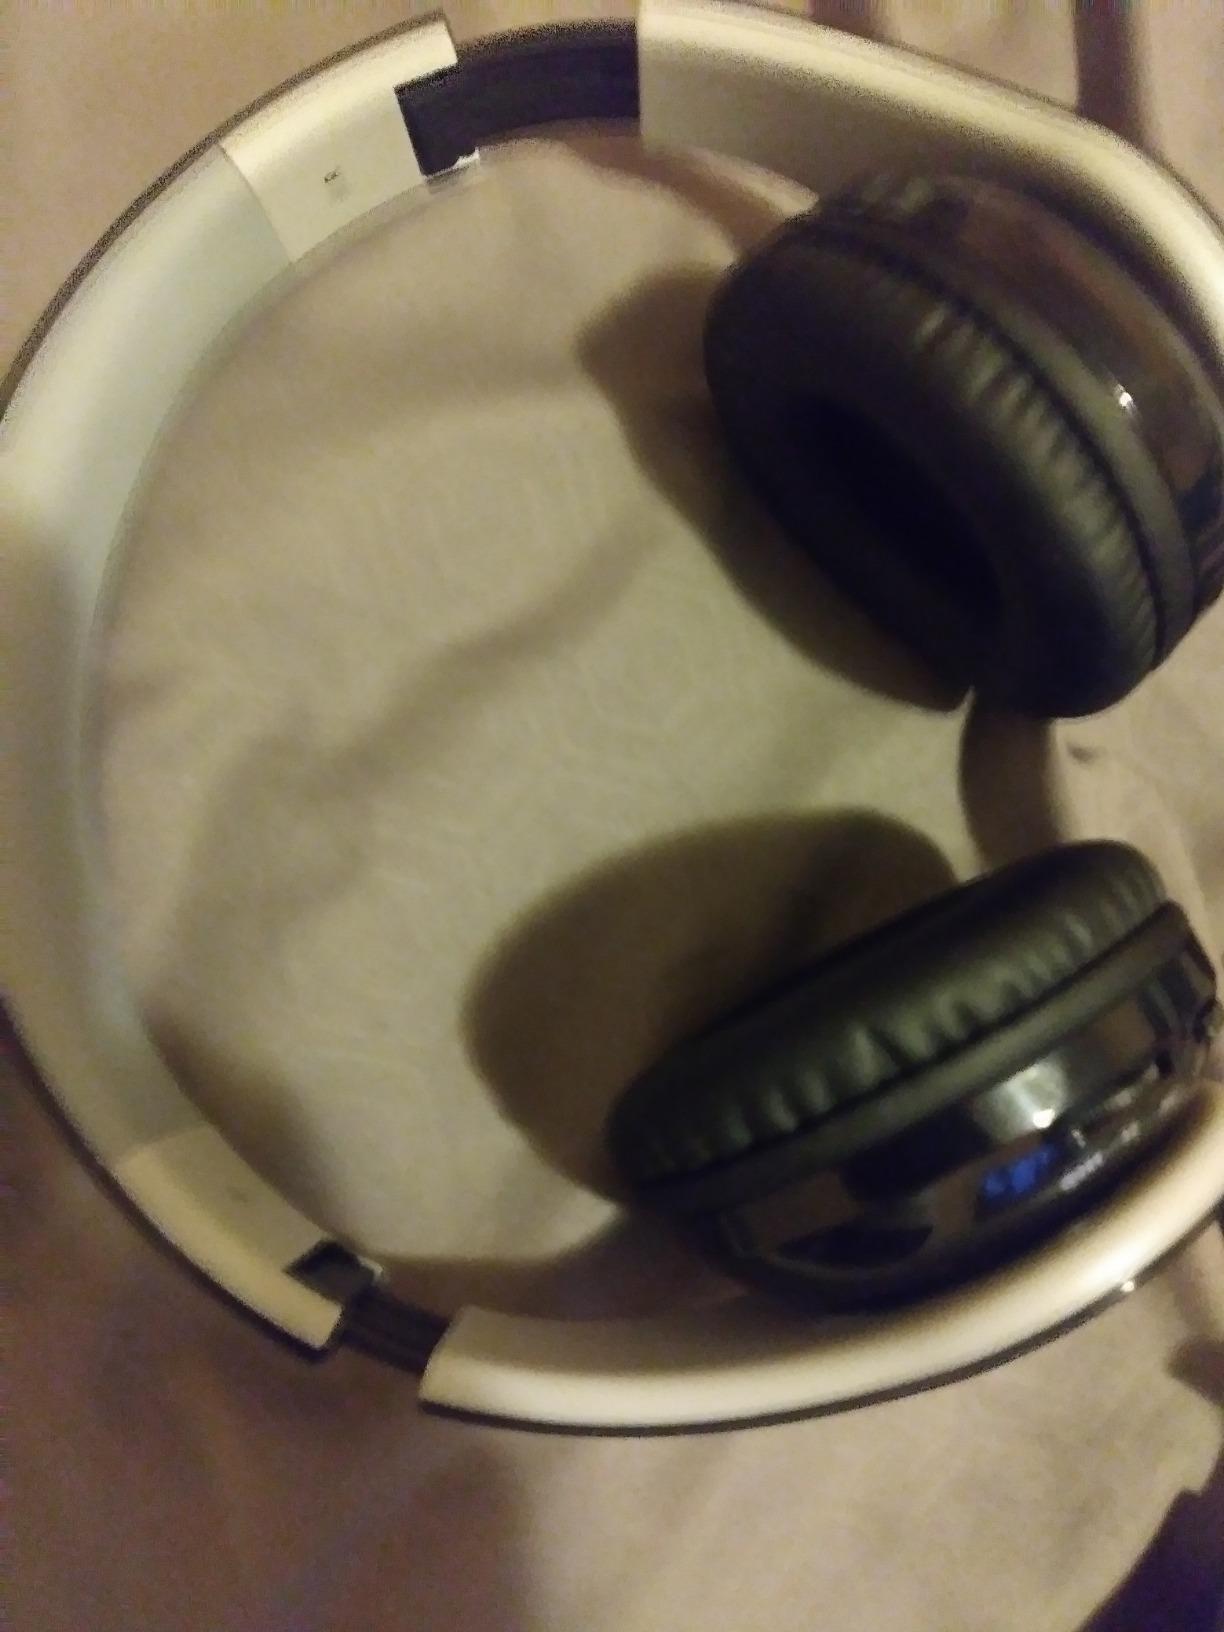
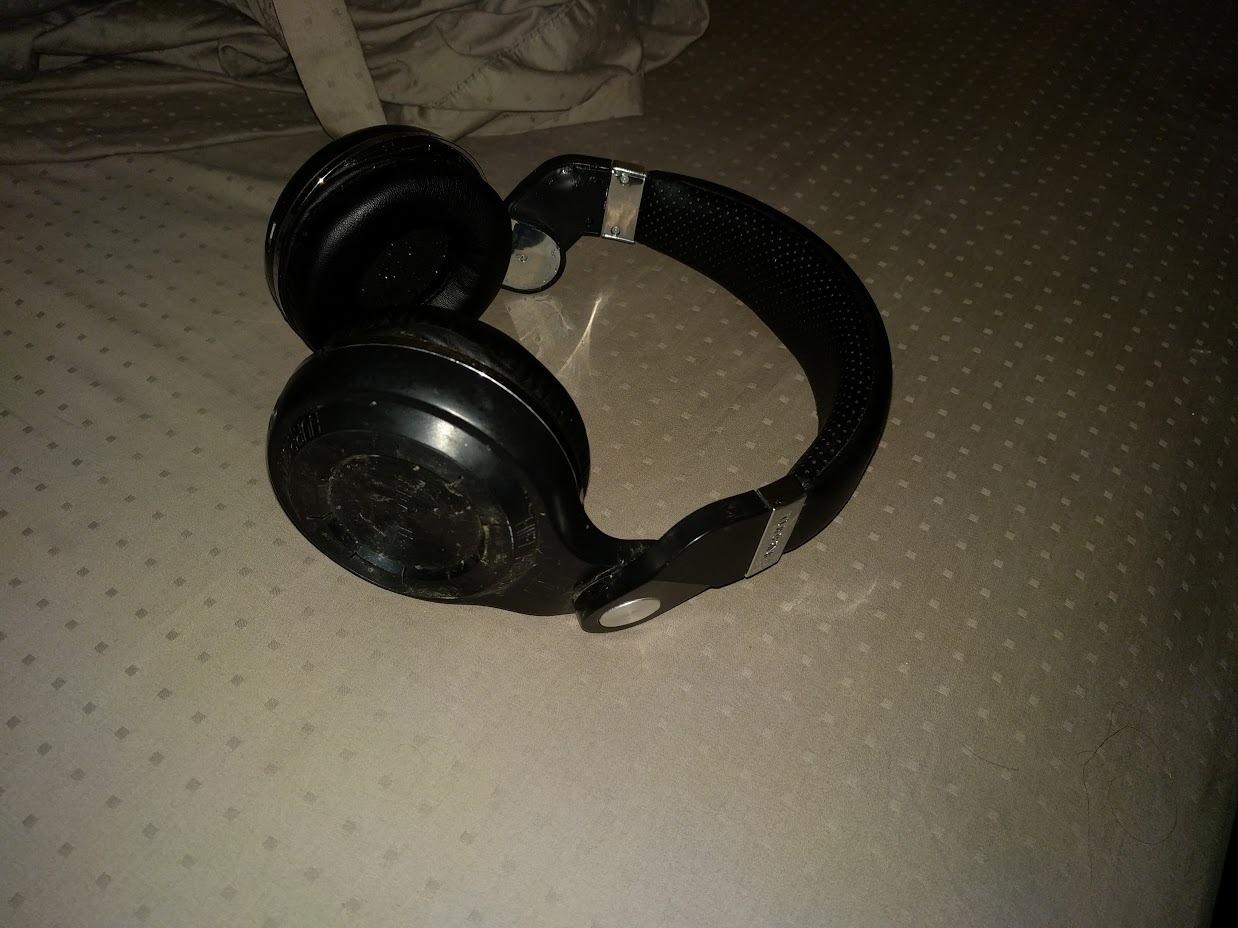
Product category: headphones
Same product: no